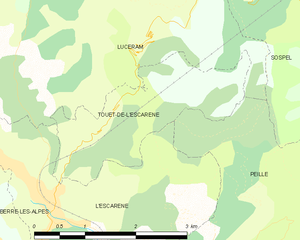
Carte des communes françaises: Touët-de-l'Escarène